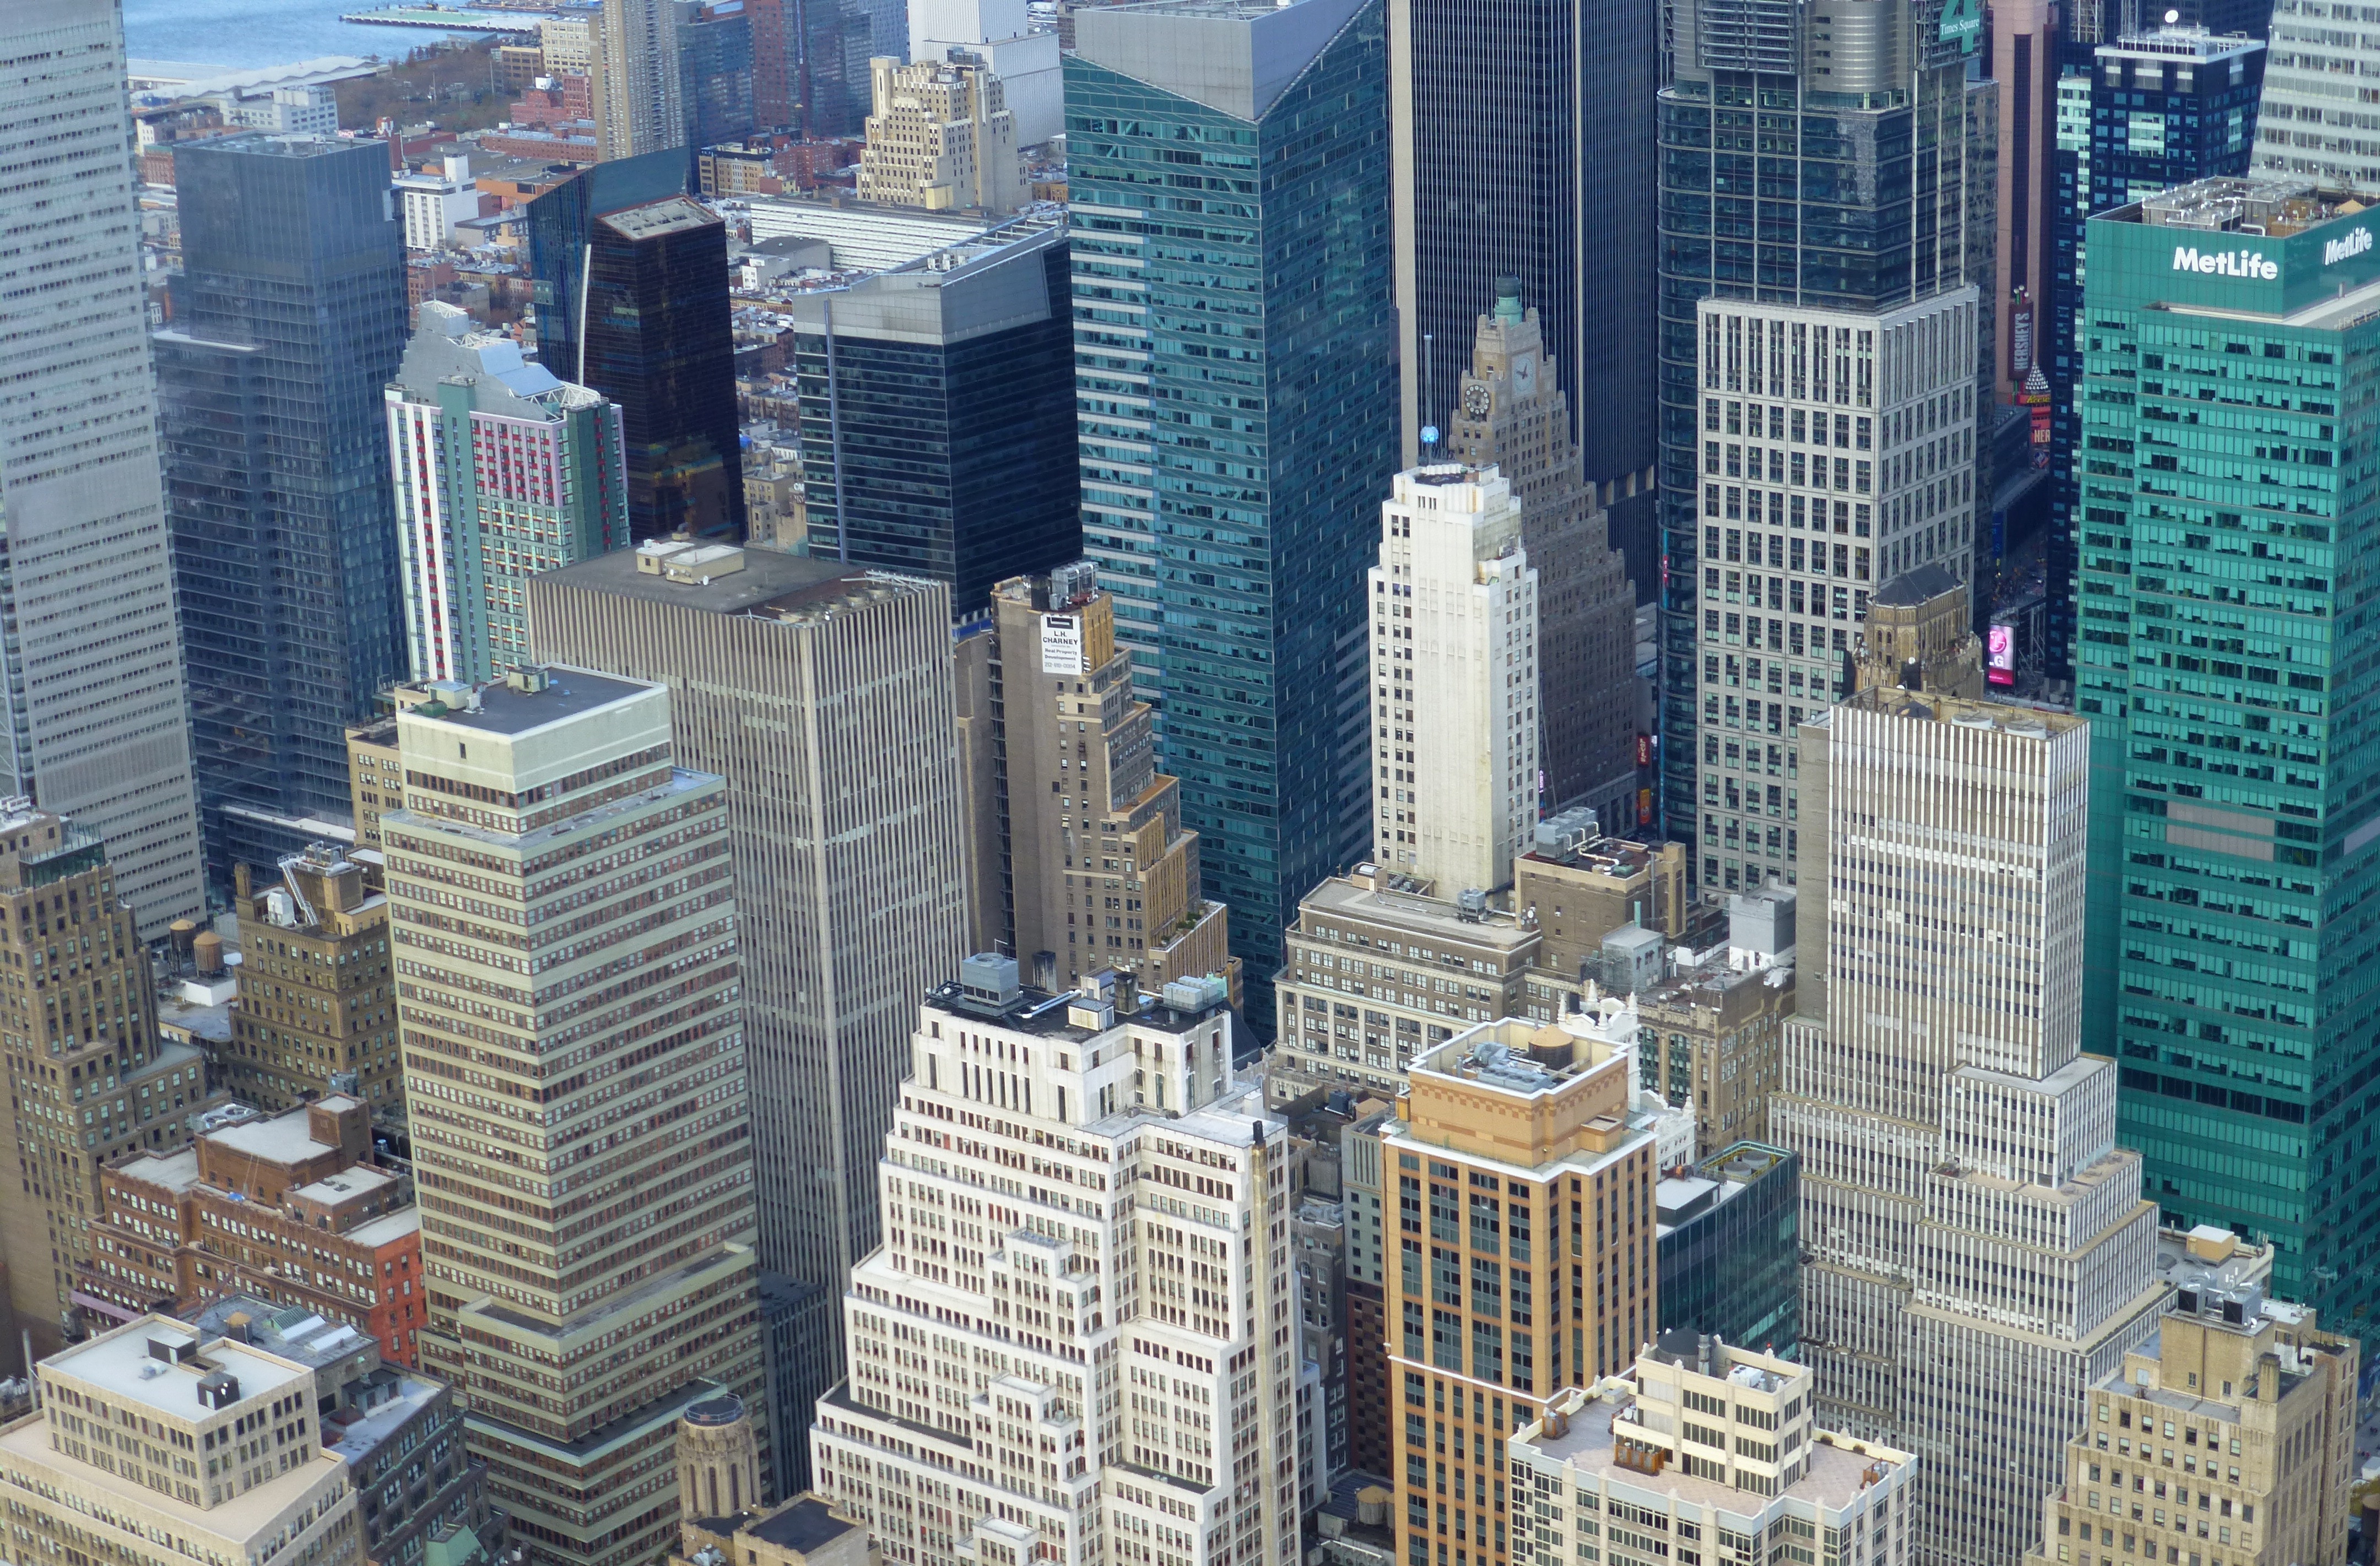
skyline, view, city, skyscraper, urban, new york, manhattan, new york city, cityscape, panorama, downtown, panoramic, tower, nyc, america, landmark, metropolitan, tower block, united states, american, buildings, towers, ny, metropolis, condominium, neighbourhood, aerial photography, high rises, urban area, residential area, human settlement, metropolitan area, highrises